Gilles Allou

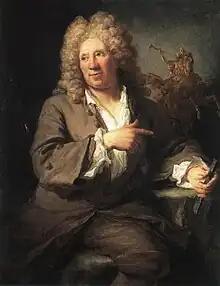
Portrait of Antoine Coysevox (Versailles)

Gilles Allou (1670–1751) was a French painter. He was a well-known portrait painter in his time, but is little known today.